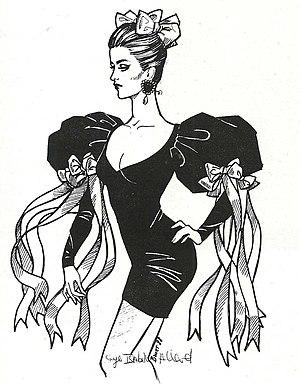
Esquisse d'une des créations d'Isabelle Allard.
Isabelle Allard, née le 20 mai 1944 à Port d'Envaux en Charente-Maritime, est une créatrice de mode française des années 1980.